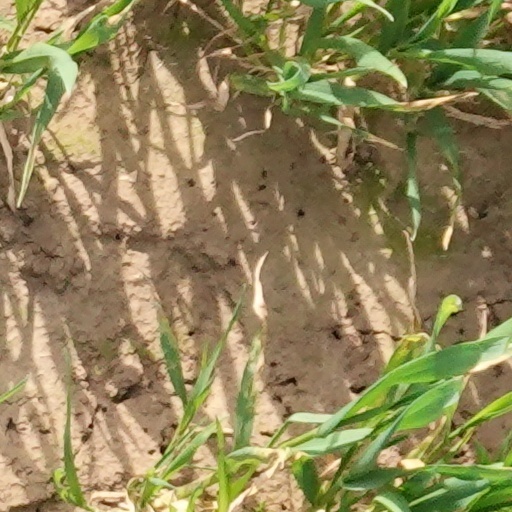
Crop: wheat